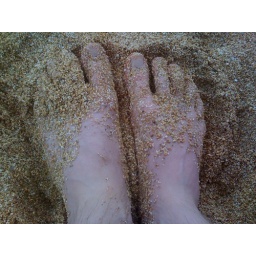
The beach by our house had the grittiest sand I've ever seen.